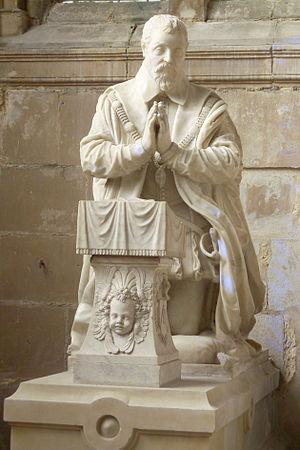
Charles de Neufville, marquis de Villeroy et d'Alincourt, baron de Bury, seigneur de Magny, né vers 1566 et décédé le 18 janvier 1642 à Lyon, est un homme d'État français des XVIᵉ et XVIIᵉ siècles.
Cet article présente une liste des gouverneurs du Lyonnais, Forez et Beaujolais de 1529 jusqu'à la fin du XVIIIᵉ siècle. De 1512 jusqu’à 1730, les gouverneurs résident dans un hôtel de la place du Gouvernement, dans le quartier Saint-Jean.